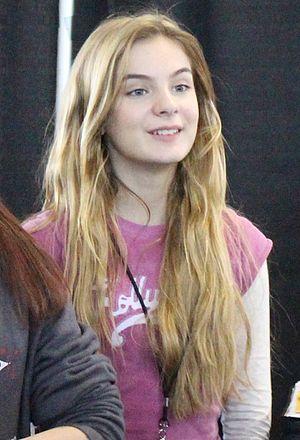
The Walking Dead est une série télévisée d'horreur et dramatique américaine, adaptée par Frank Darabont et Robert Kirkman, créateur de la bande dessinée du même nom, diffusée depuis le 31 octobre 2010 sur AMC.
Brighton Rose Sharbino, née le 19 août 2002 à Flower Mound, est une actrice américaine.